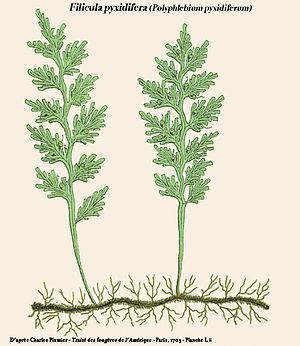
Filicula pyxidifera (Polyphlebium pixideferum) - Dessin de Charles Plumier (Traité des fougères de l'Amérique - 1705) - Planche 50 - fig. E - Travaillé par D.Prévôt
Polyphlebium pyxidiferum est une fougère de la famille des Hyménophyllacées.